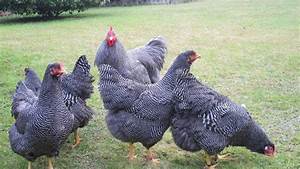
Label: gallina